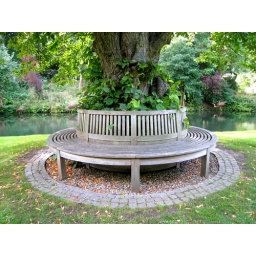
a fine seat built round a tree in Falkland - lovely spot